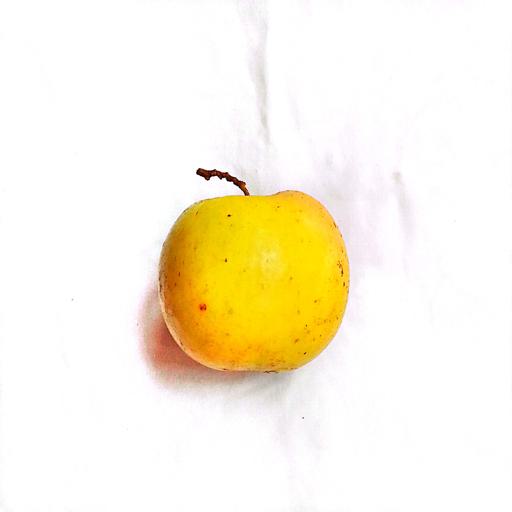
Label: healthy